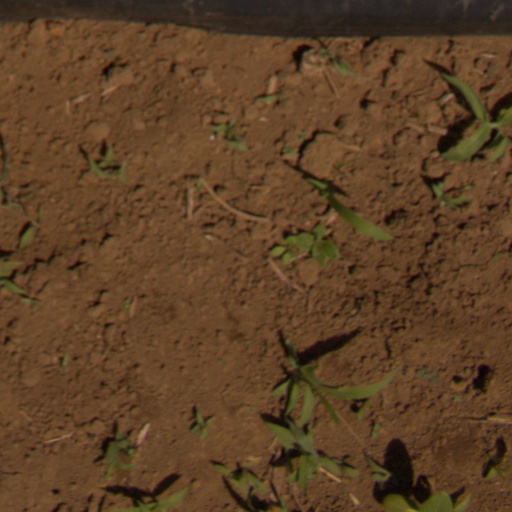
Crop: Jerusalem artichoke